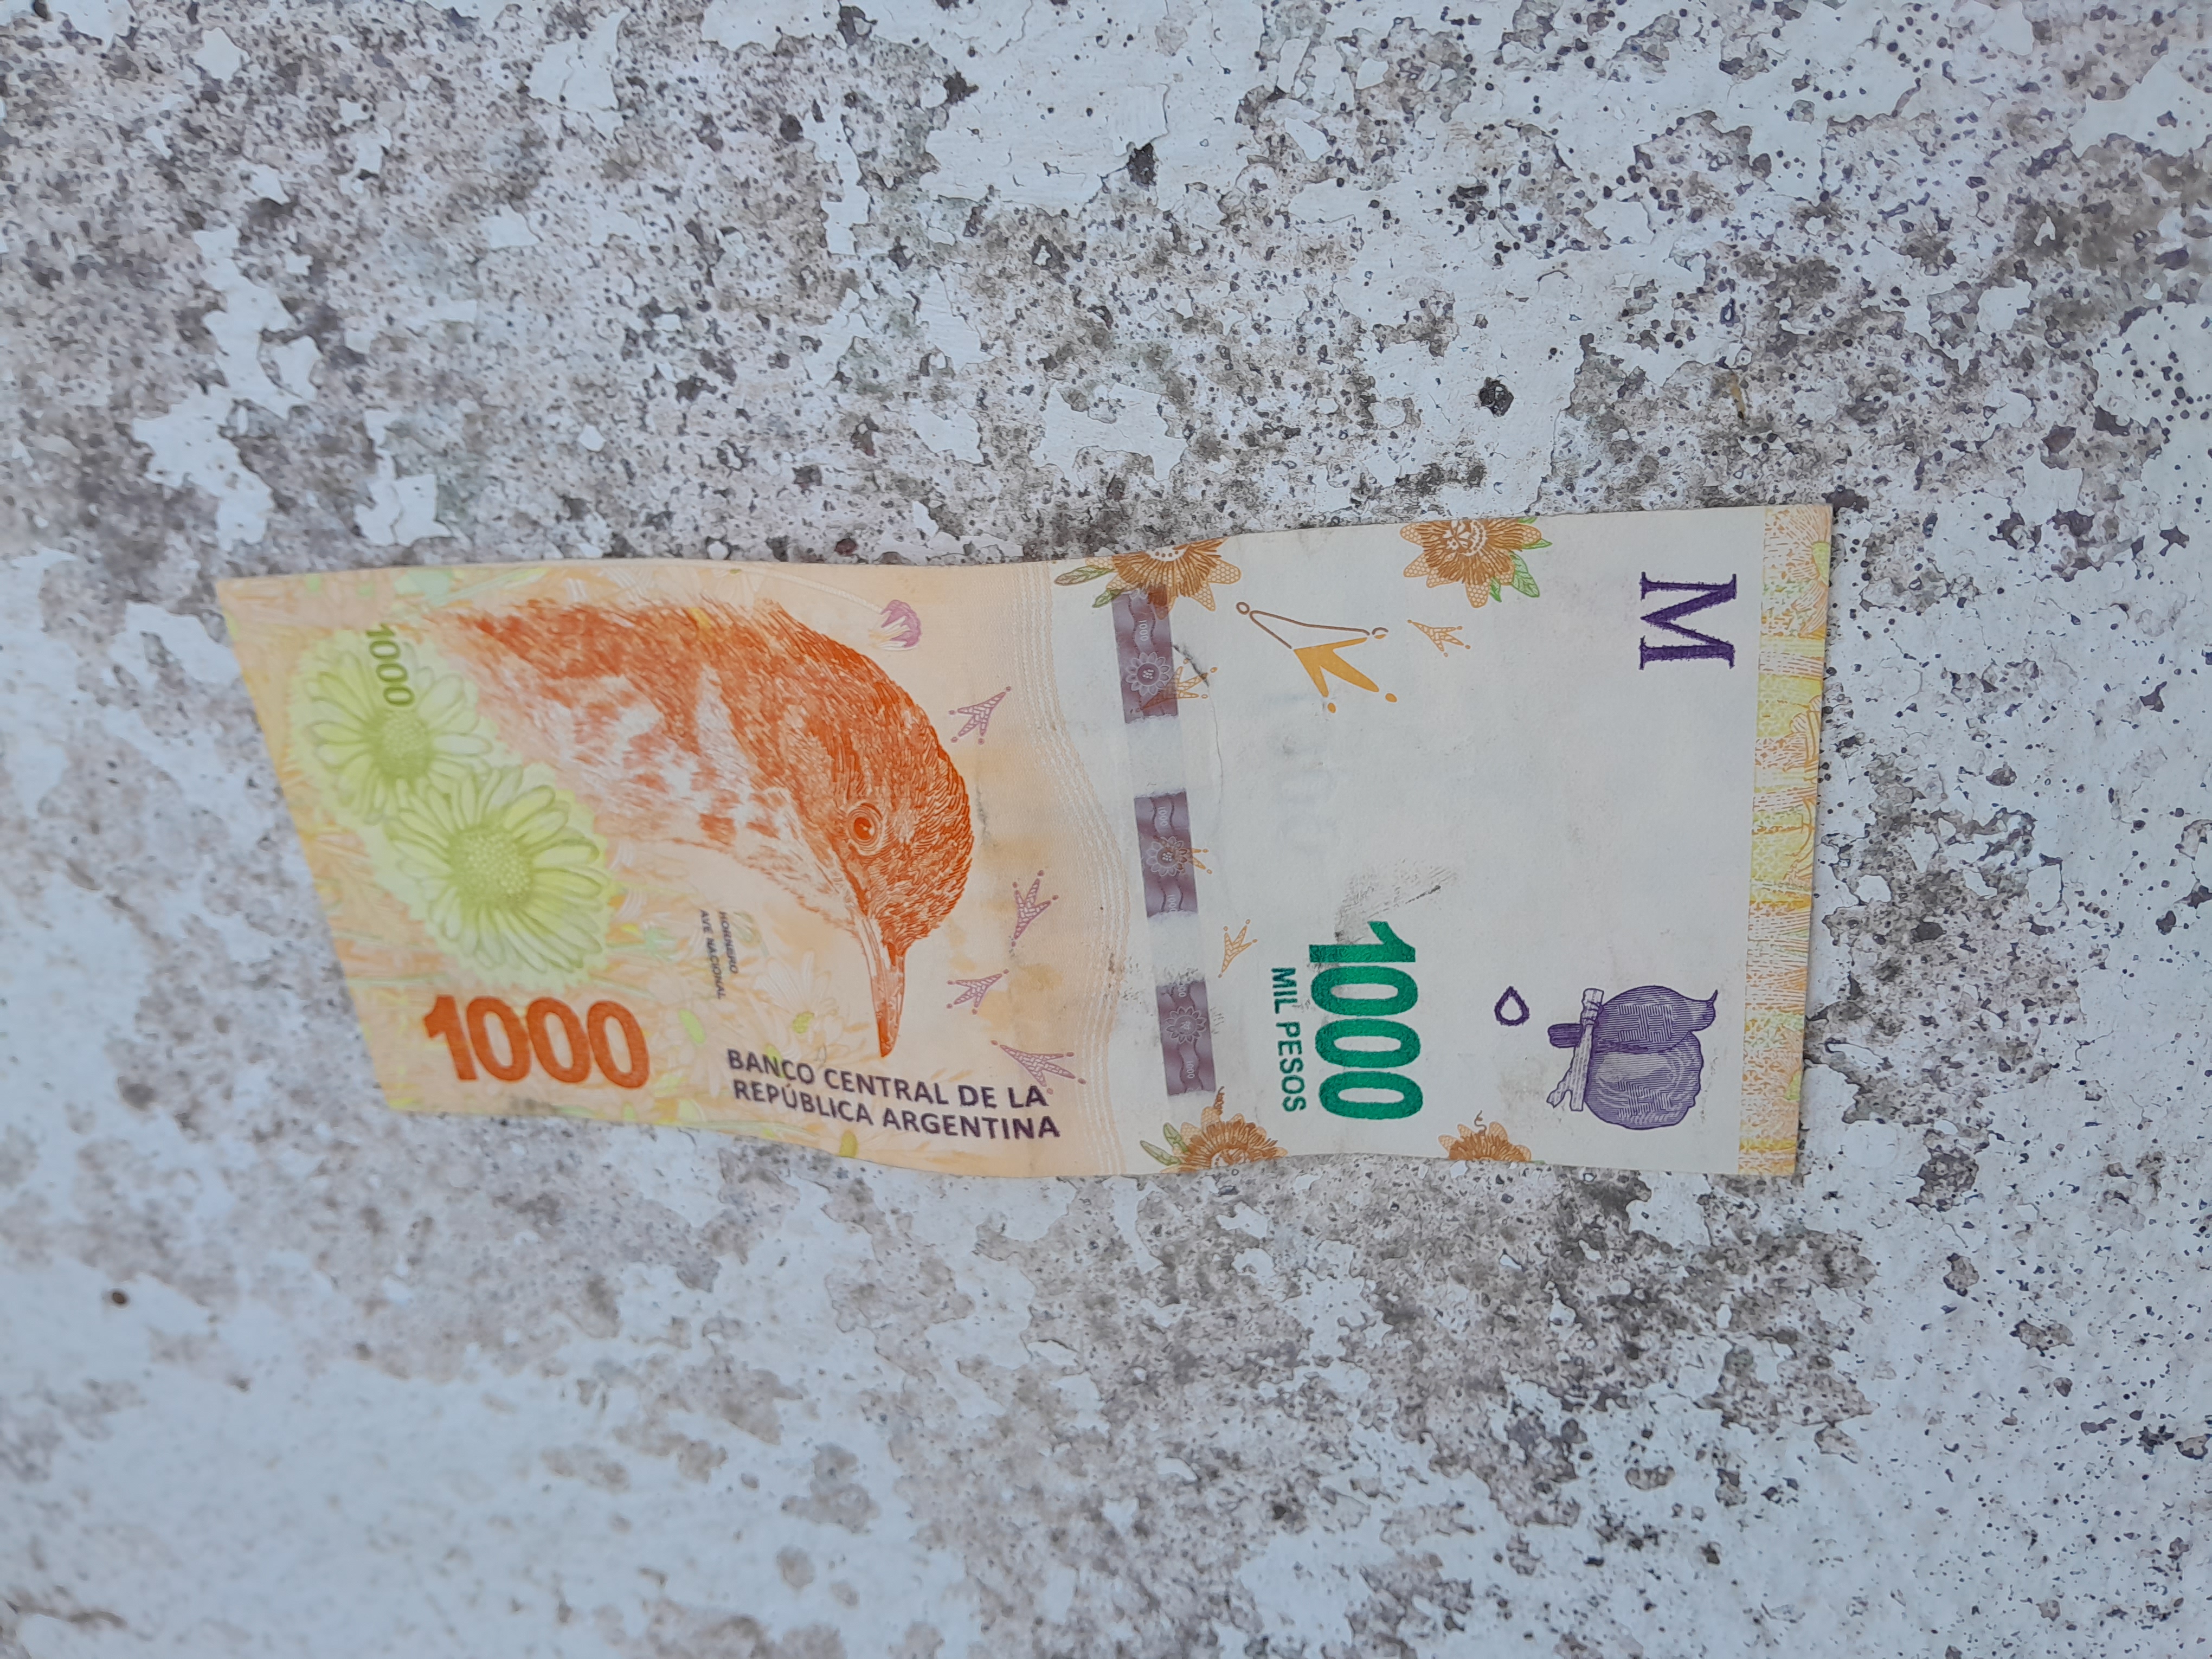
Denominación: 1000